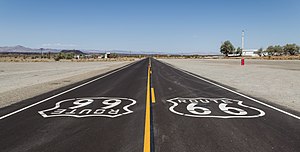
Route 66 / Historie
Route 66 gennem Amboy i Californien.
Route 66 var en hovedvej i USA. Vejen var en del af U.S. Highway System. Den blev grundlagt i 1926, og skilte blev sat op i 1927. Vejen begyndte i Chicago, Illinois og førte gennem Missouri, Kansas, Oklahoma, Texas, New Mexico, Arizona og Californien til Los Angeles, hvor den endte. Vejen havde oprindeligt en samlet længde på 3.939 km.